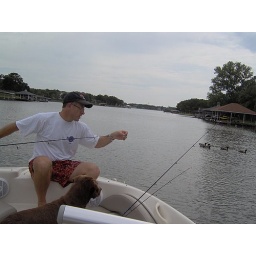
Dan in his lake house cove fishing